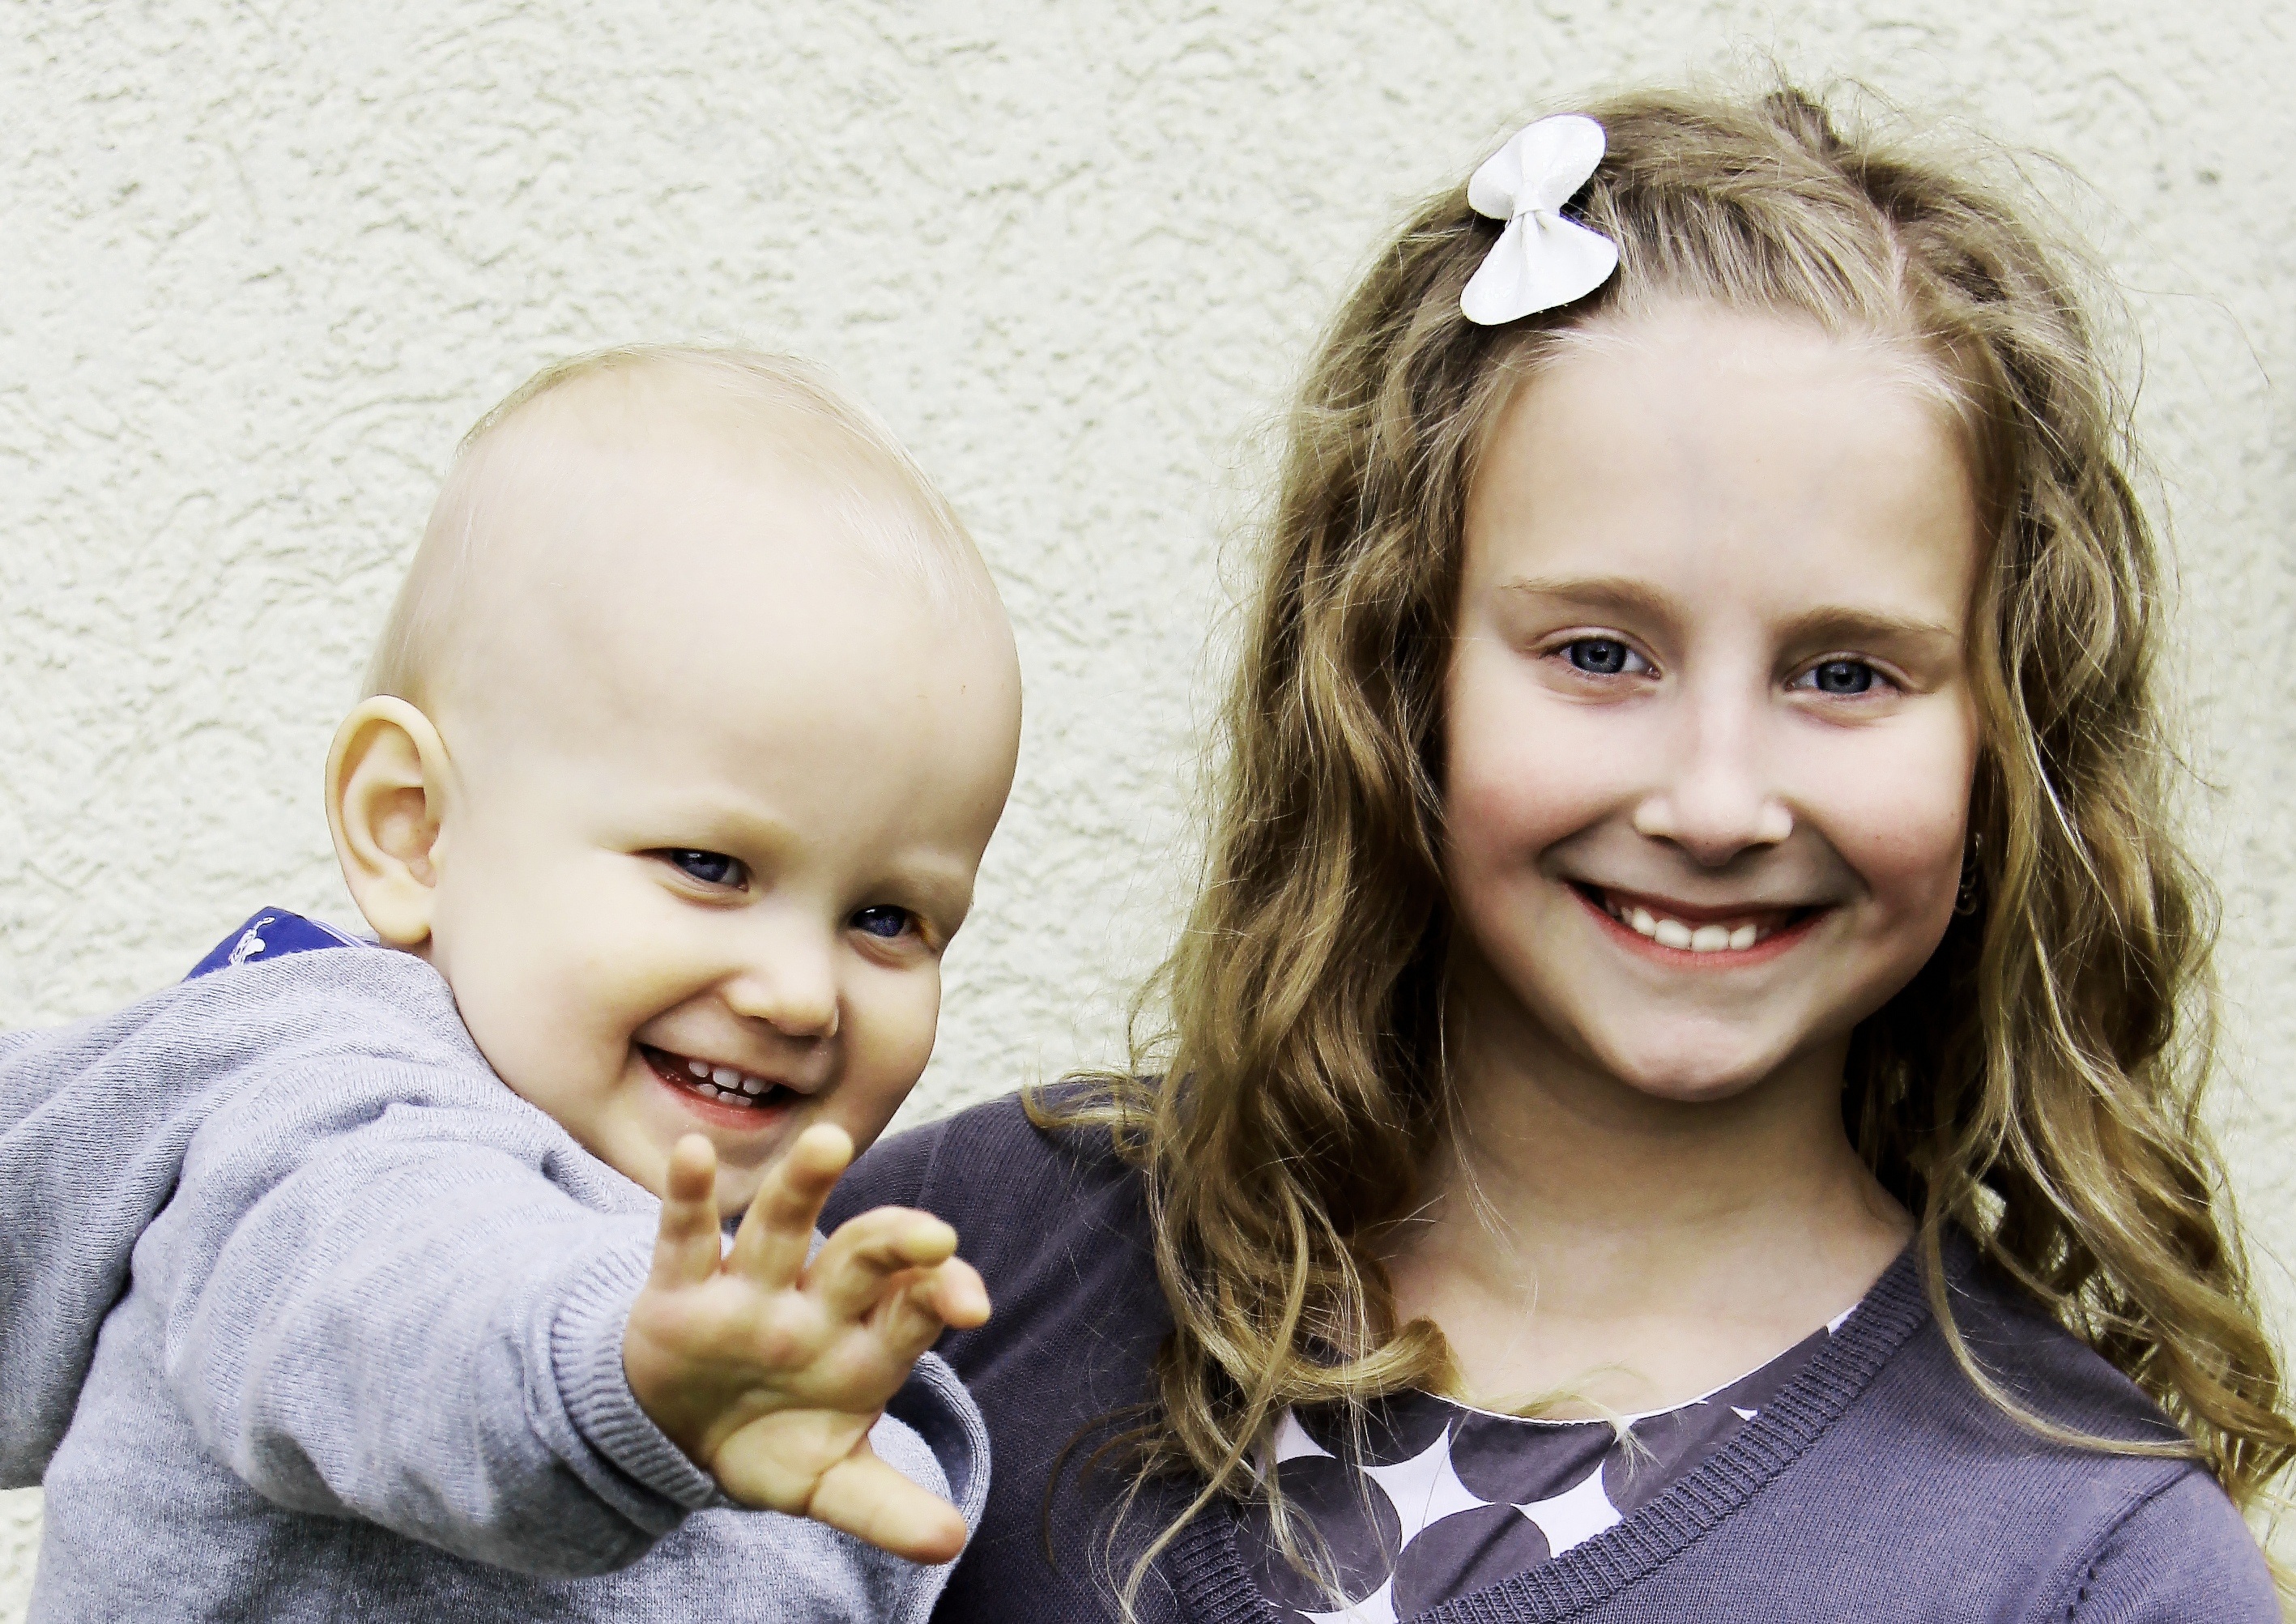
person, people, girl, portrait, child, baby, facial expression, smile, sibling, family, children, infant, toddler, eye, skin, laughter, sister, brothers and sisters, portrait photography